Cyclone Leon–Eline

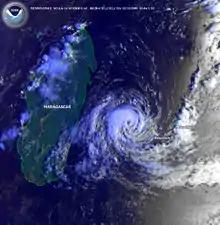
Cyclone Eline approaching Madagascar on February 16

Early in its duration while it was still in the Australian basin, the cyclone produced high waves near Christmas Island, forcing a boat of about 500 refugees to be escorted to port. Later, Eline brought wind gusts of to St. Brandon. On Mauritius, the cyclone produced wind gusts of , along with heavy rainfall that peaked at at Sans Souci. This rainfall was about 70% of the average February precipitation total. After Eline began restrengthening and turned more to the southwest, officials on Réunion declared a red alert, but this was dropped when the cyclone passed the island. Ultimately, the storm brushed the island with gusts of along the coast, and in the mountainous peak of Maïdo. Rainfall was heaviest in the mountainous peaks, reaching at Bébourg. Significant wave heights remained below .